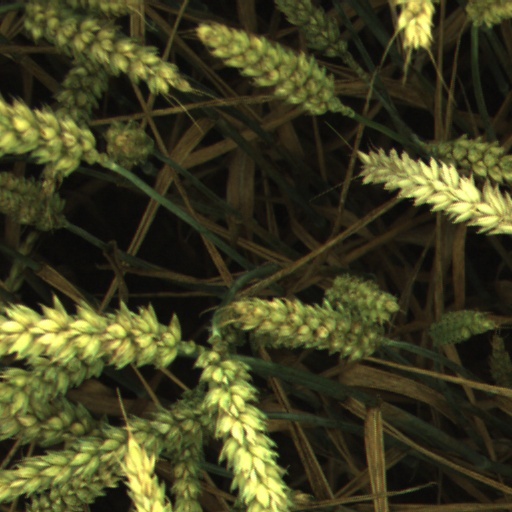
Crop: wheat